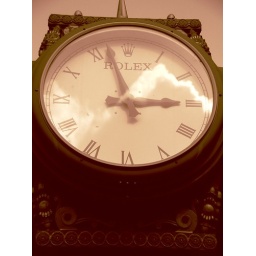
This is a clock in Mountain Brook. There is a yellow ribbon (for Natalee Holloway) at the base of the clock.